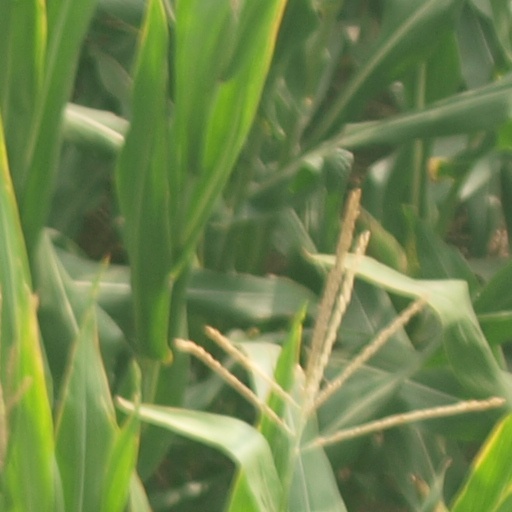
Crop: maize; corn